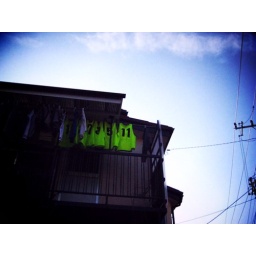
day-glo color in blue sky